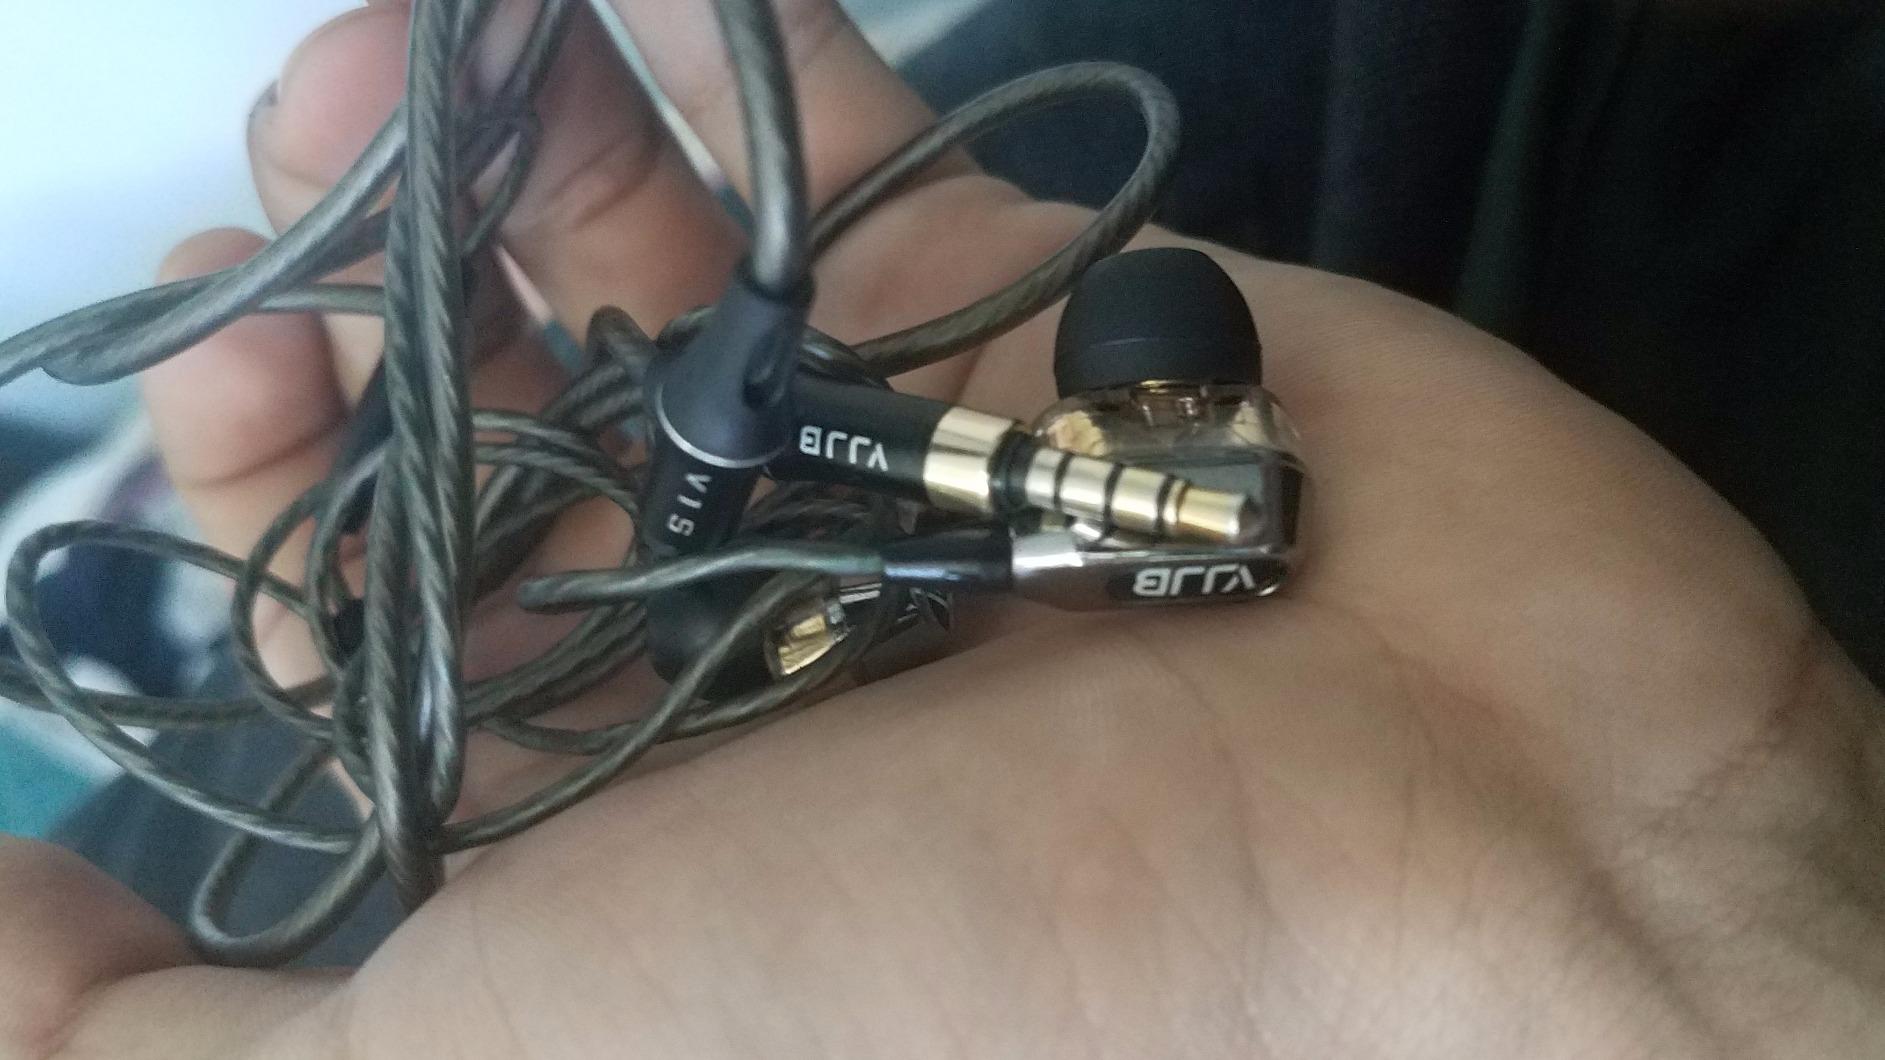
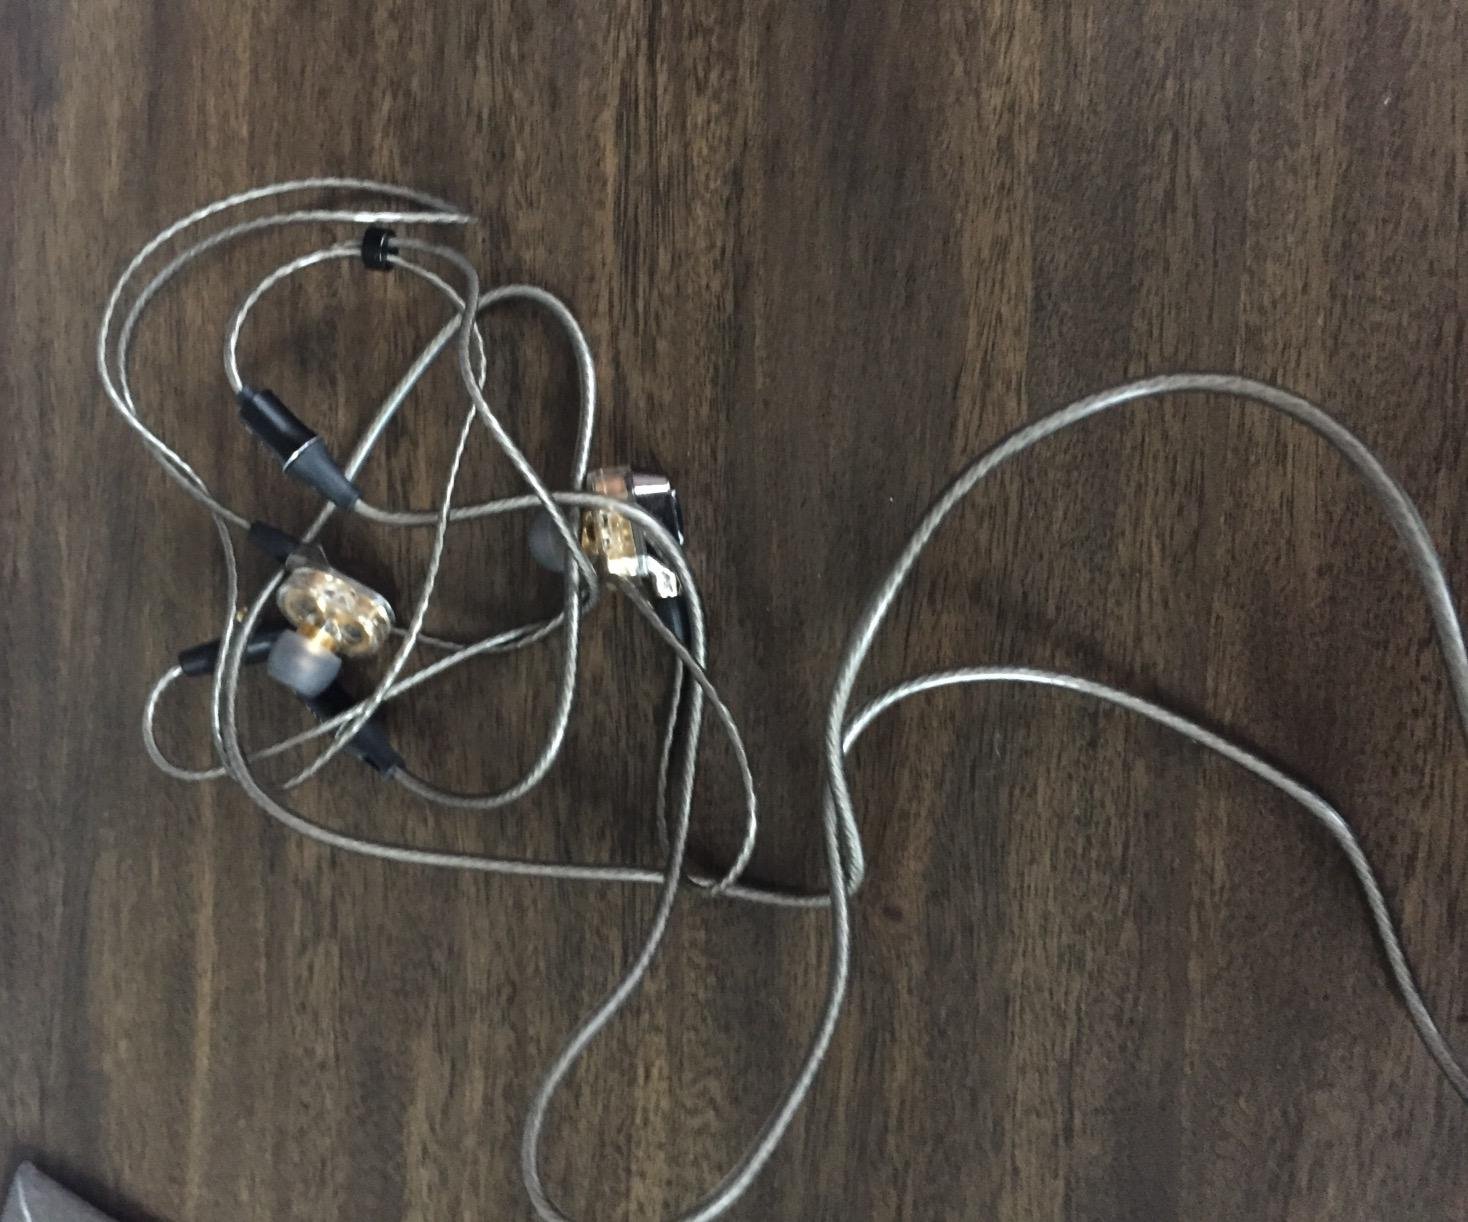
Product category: headphones
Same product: yes